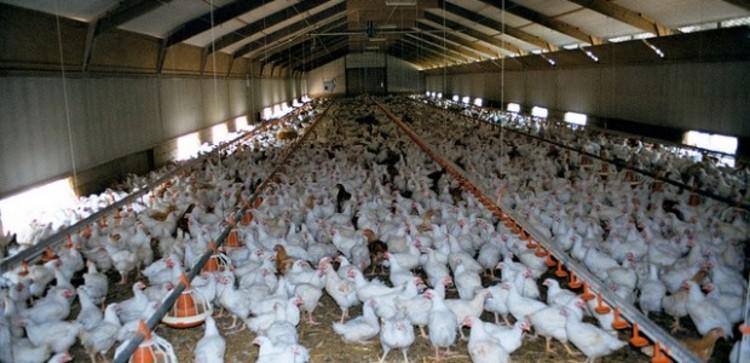
Kundi kubwa la kuku wa nyama ambao ni wa rangi nyeupe, wamejaa ndani ya banda kubwa lenye paa la bati, kuna vifaa vya kuwalishia na kuwanyweshea maji vilivyo sambazwa katika eneo lote.